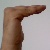
The image shows a hand gesture representing a space in Indian Sign Language.